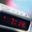
Label: clock